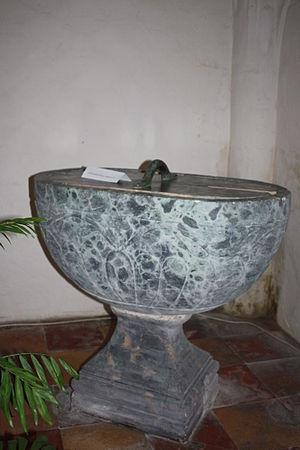
Église Saint-Germain de Saint-Germain-de-Vibrac